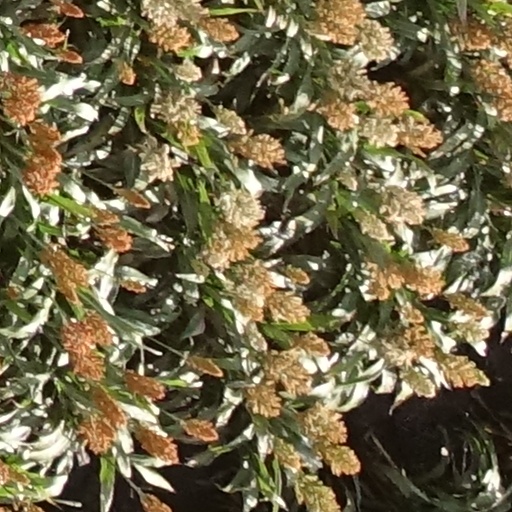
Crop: sorghum